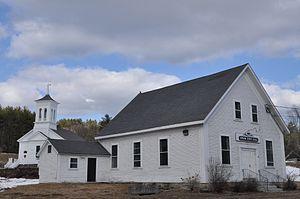
Epsom est une ville du comté de Merrimack, dans le New Hampshire, aux États-Unis.